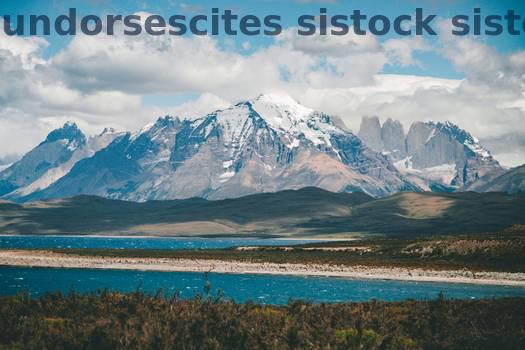
Label: Watermark